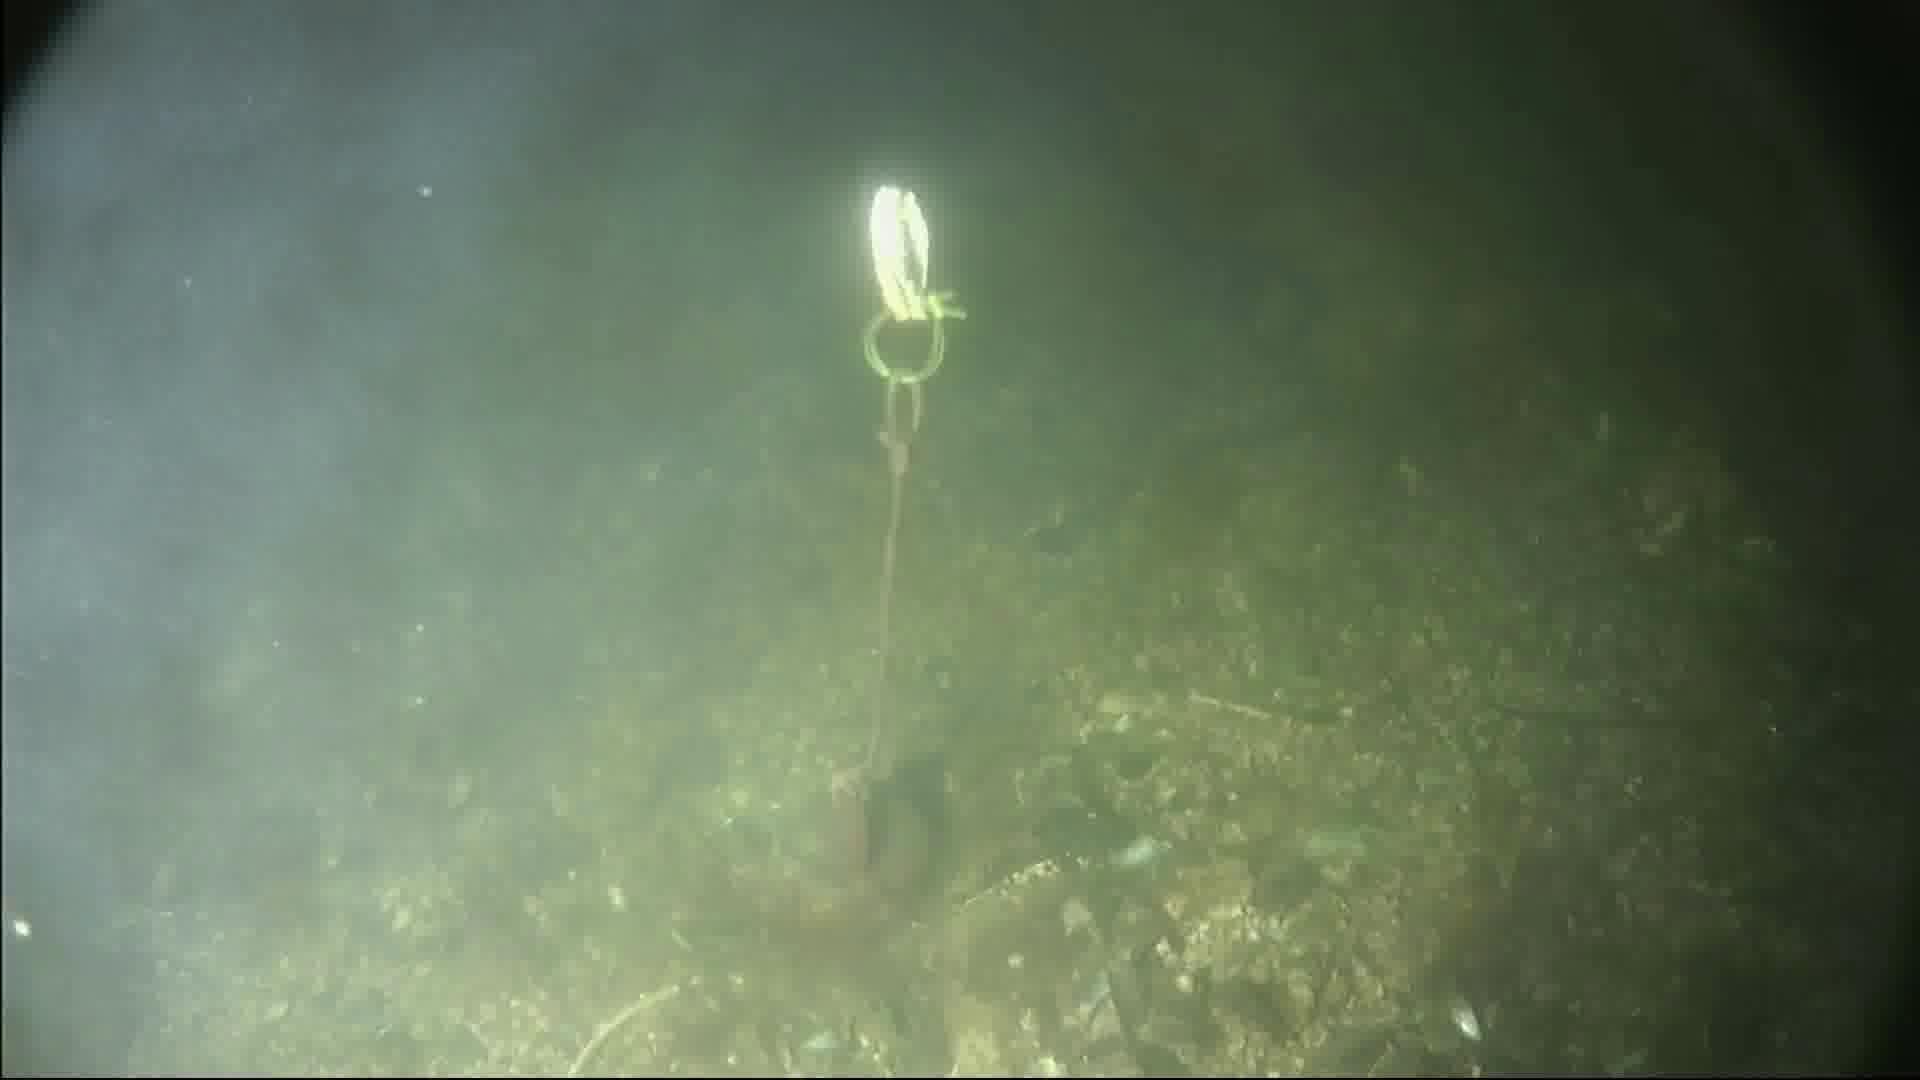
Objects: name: crab